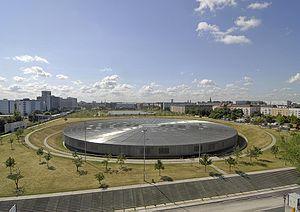
Les championnats du monde de cyclisme sur piste 2020 se déroulent du 26 février au 1ᵉʳ mars 2020 au Velodrom de Berlin en Allemagne. 20 épreuves sont au programme, comme lors des mondiaux précédents.